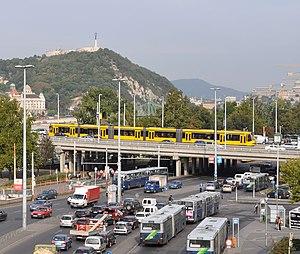
Budapest (Hongrie): la Place Boráros et le Pont Petöfi, avec une rame de tram du type Combino, fabriqué par Siemens
Boráros tér est une place située dans le quartier de Ferencváros, dans le 9ᵉ arrondissement de Budapest.